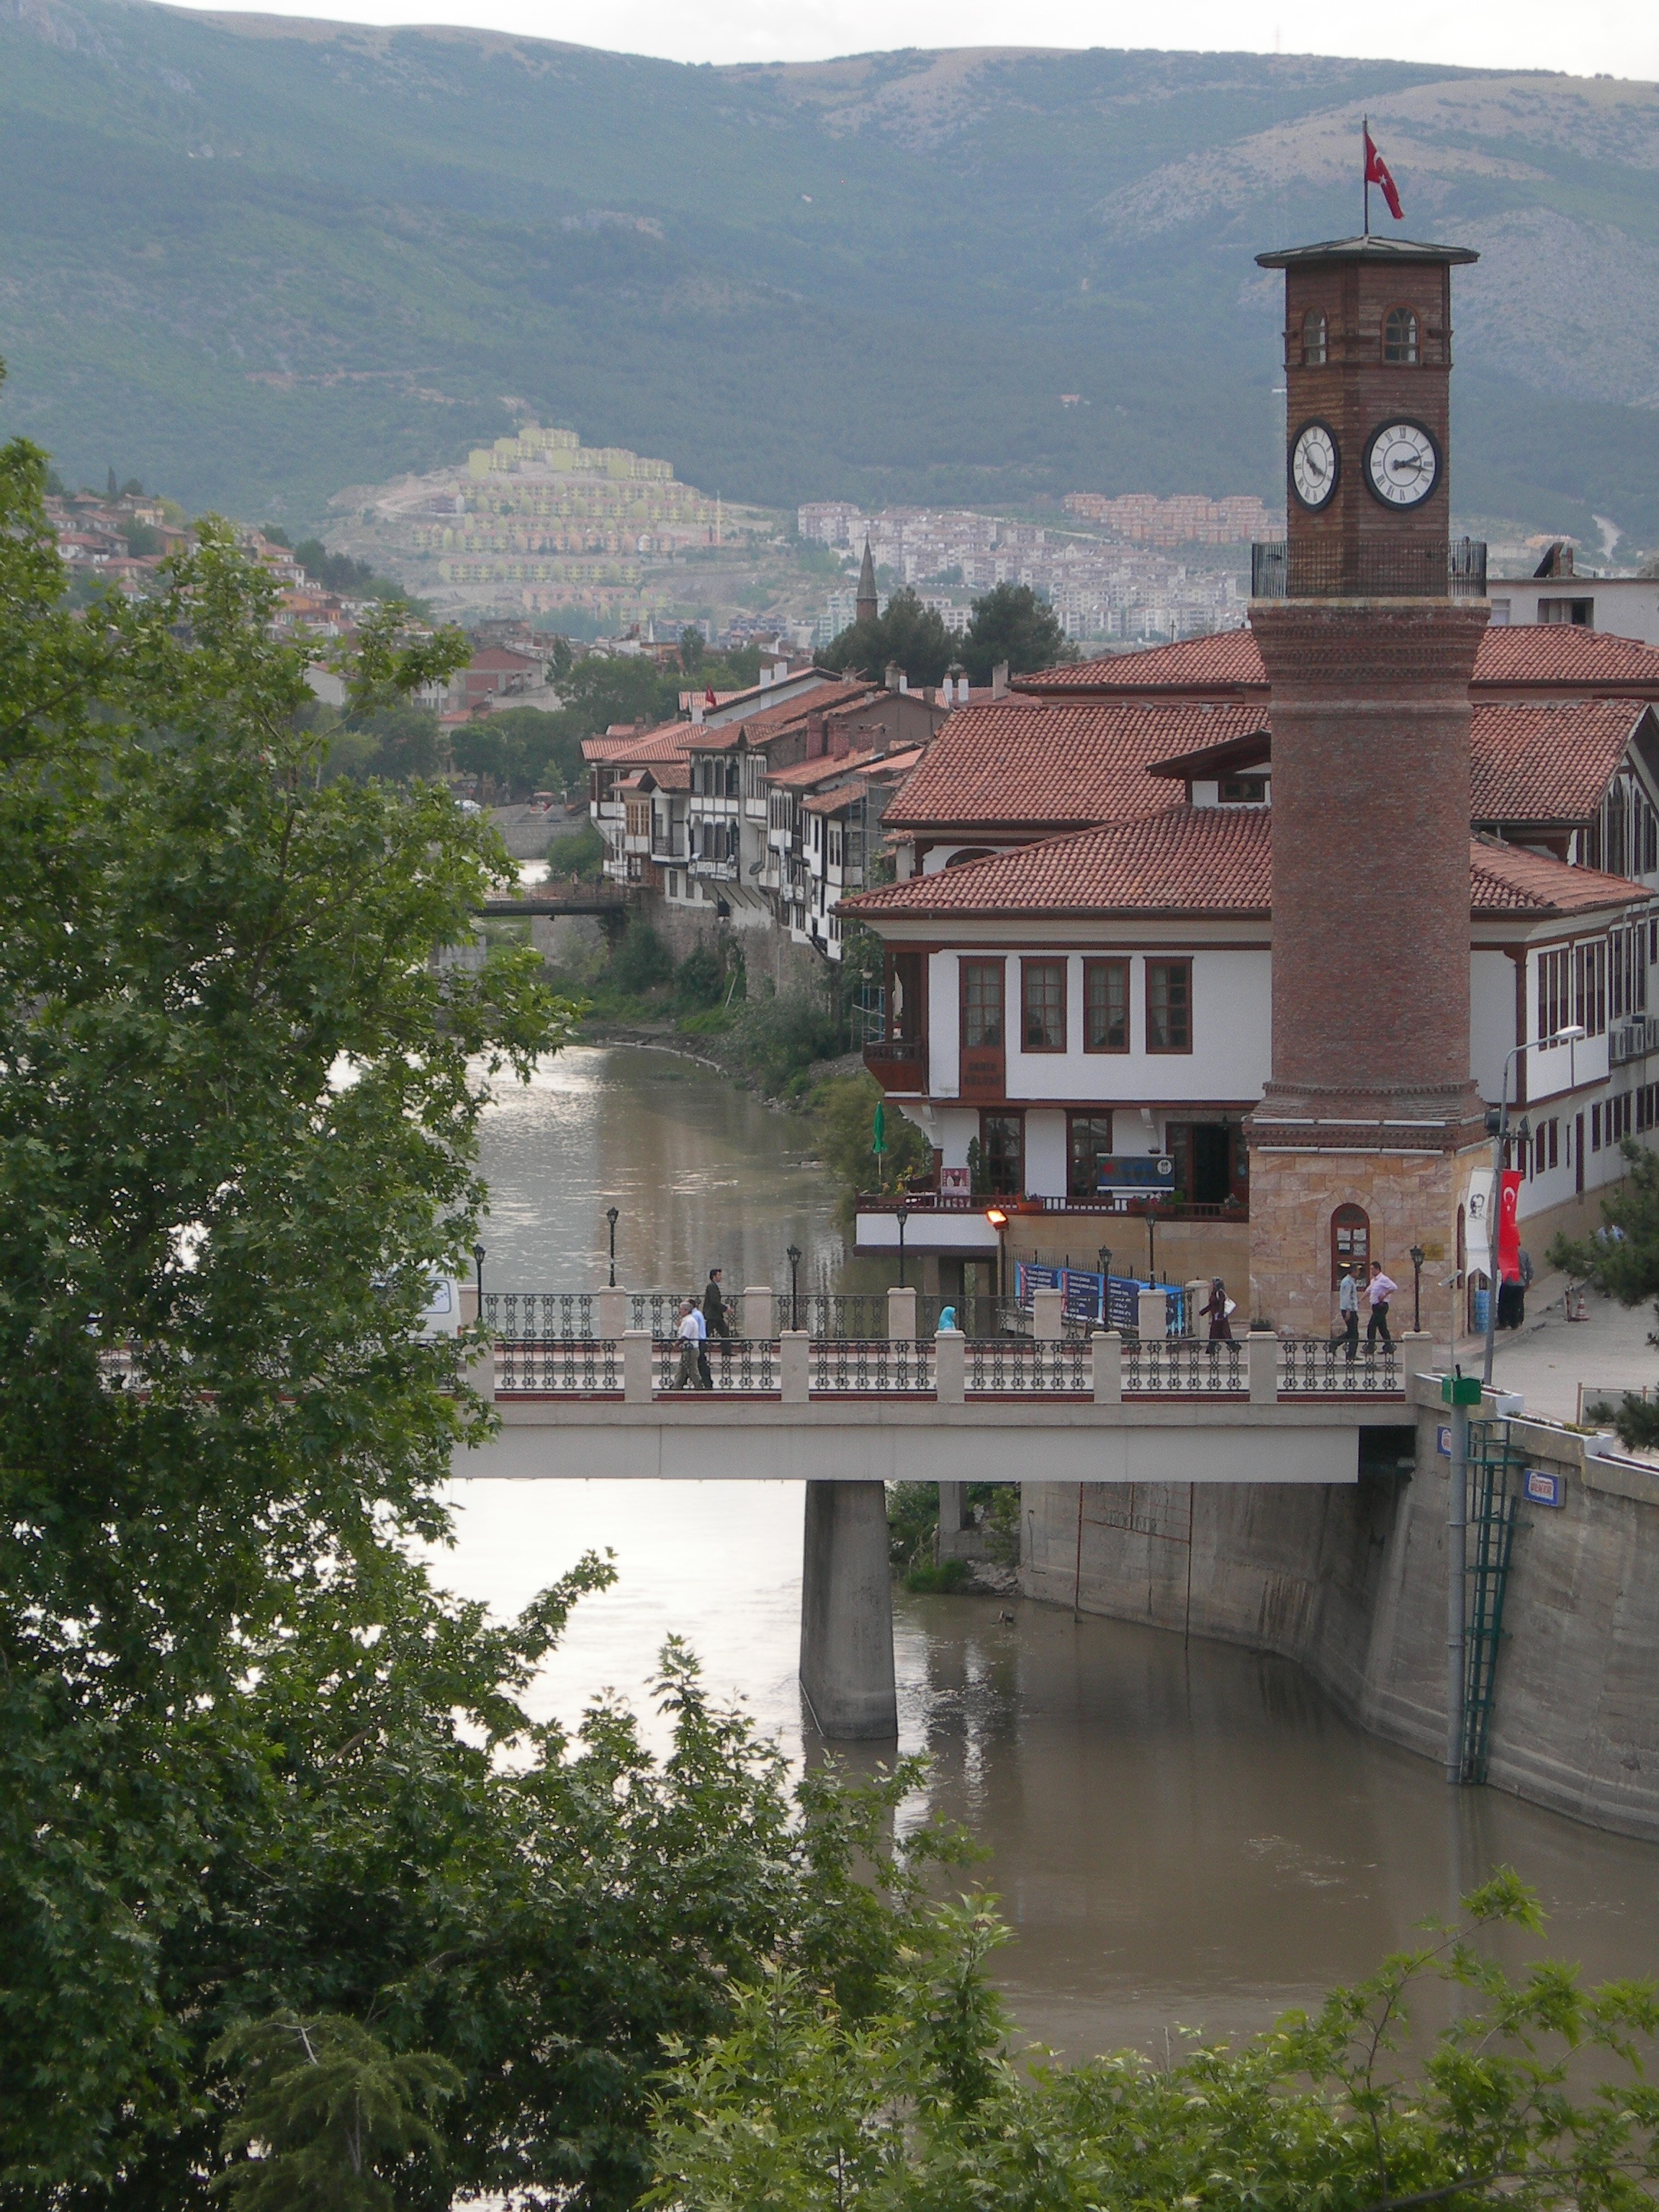
tree, water, plant, sky, bridge, antique, town, building, city, river, travel, village, reservoir, turkey, centre, amasya